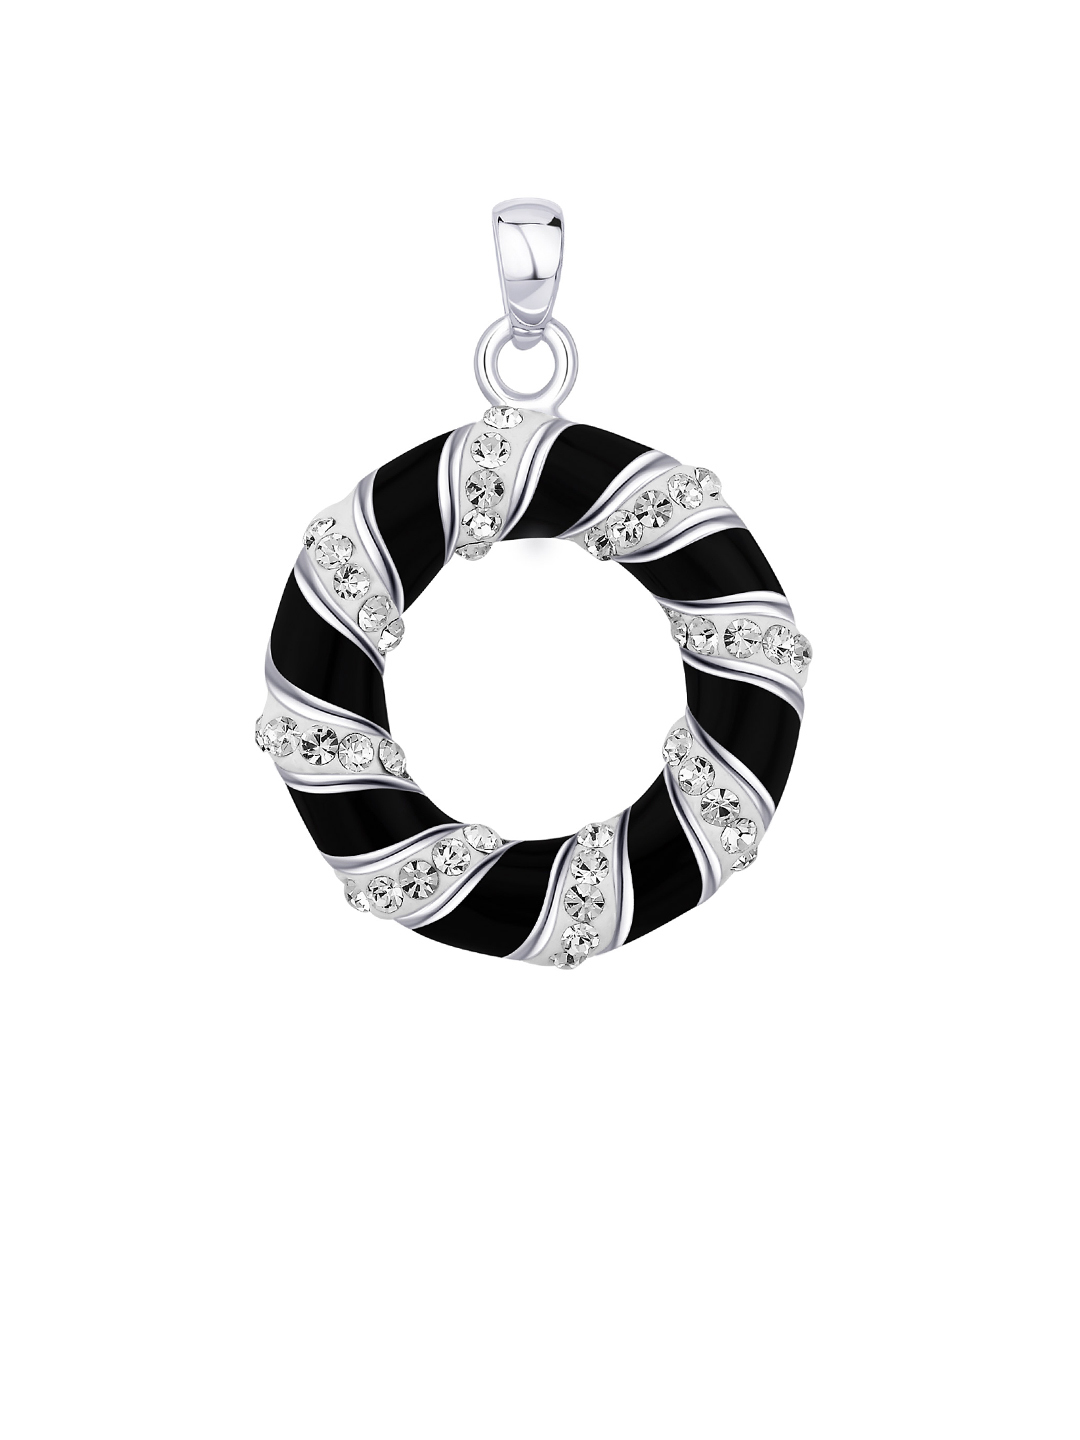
Lucera Women Silver Pendant
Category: Accessories / Jewellery / Pendant
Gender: Women
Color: Silver
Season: Summer 2013
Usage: Casual